Dragons of the Hourglass Mage

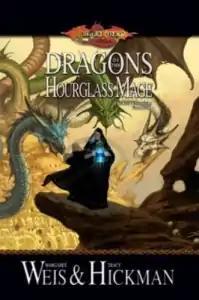
Cover

Dragons of the Hourglass Mage is a fantasy novel by Margaret Weis and Tracy Hickman, based on the "Dragonlance" fictional campaign setting. It is the third installment in the "Lost Chronicles" trilogy, which occurs between the storyline of the individual books ("Dragons of Autumn Twilight", "Dragons of Winter Night", and "Dragons of Spring Dawning") which compose the "Chronicles" trilogy. The events of this novel entirely take place during the same time frame as the events described in "Dragons of Spring Dawning".